The Wedding Year

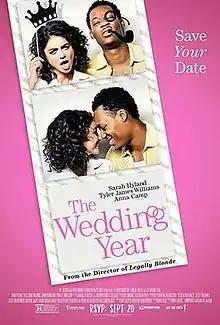
Theatrical release poster

The Wedding Year is a 2019 American romantic comedy film directed by Robert Luketic and starring Sarah Hyland, Tyler James Williams, Jenna Dewan, Matt Shively and Anna Camp.